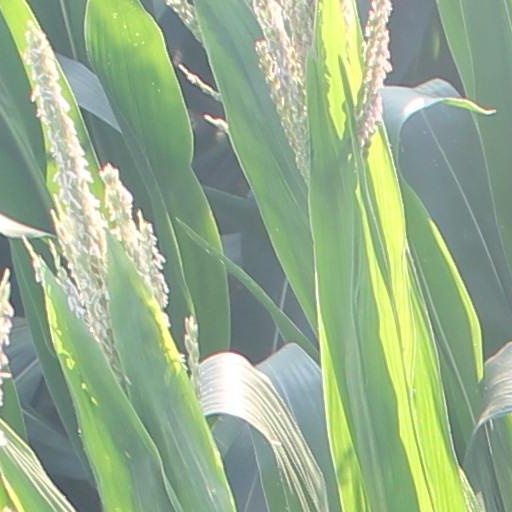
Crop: maize; corn